2021 GB3 Championship

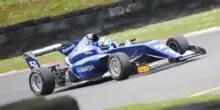
Zak O'Sullivan, the Drivers' Championship winner.

The 2021 GB3 Championship, known as the 2021 BRDC British Formula 3 Championship until August 2021, was a motor racing championship for open wheel, formula racing cars held across England. The 2021 season was the sixth organised by the British Racing Drivers' Club in the United Kingdom. The championship featured a mix of professional motor racing teams and privately funded drivers, and also featured the 2-litre 230-bhp Tatuus-Cosworth single seat race car in the main series. The season ran over eight triple- and quadruple-header rounds, it started on 22 May at Brands Hatch and ended on 17 October at Donington Park. The series was rebranded mid-season from BRDC British Formula 3 Championship.